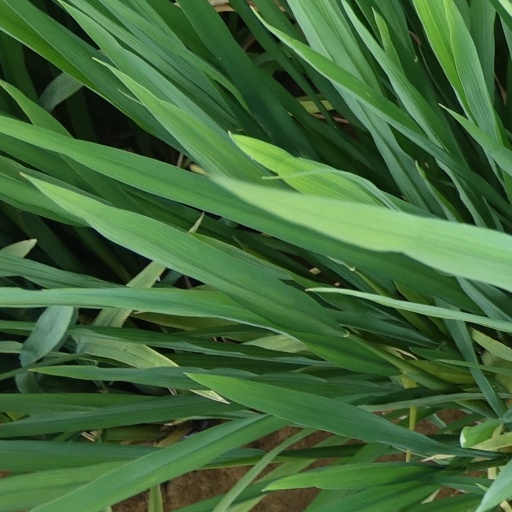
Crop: rice